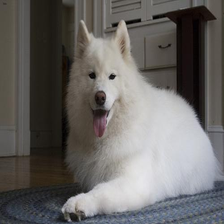
Species: dog
Breed: samoyed